Reign of Juan Carlos I

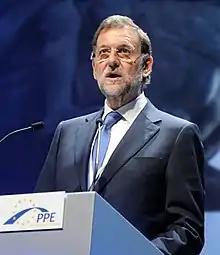
Mariano Rajoy, three weeks after winning the elections

The PSOE re-validated its 2004 triumph in the general election of March 2008, although it still did not reach the absolute majority. This time, Rodríguez Zapatero did not want to negotiate any support to achieve the investiture as President of the Government, so he was elected only with the votes of his party on April 11, 2008.